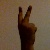
The image shows a hand gesture representing the number 2 in Indian Sign Language.